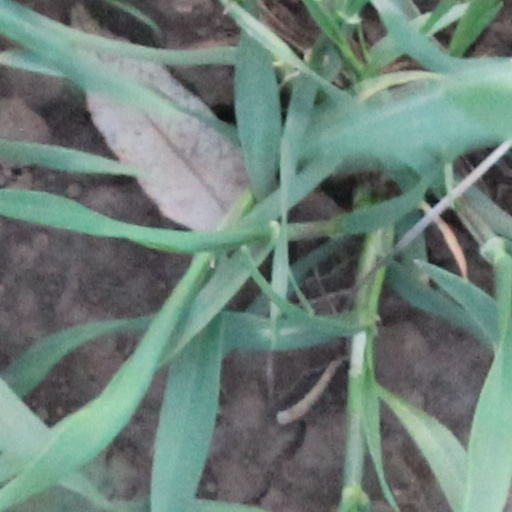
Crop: wheat